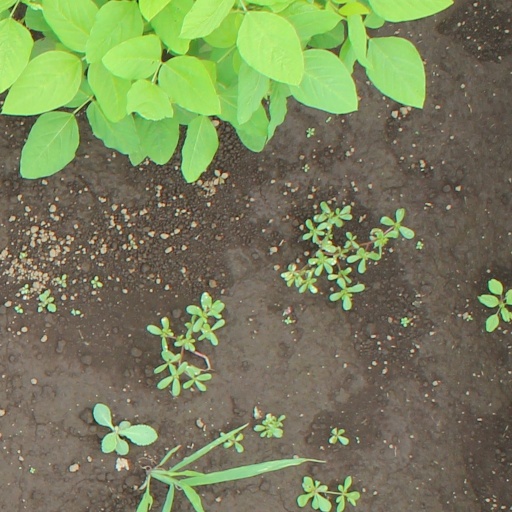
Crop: soybean